Flesh Feast (video game)

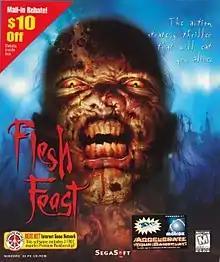

Flesh Feast is a 3D action horror game released on May 20, 1998 by SegaSoft. "Flesh Feast" was designed primarily for multiplayer gameplay on SegaSoft's Heat.net network.